BAE Systems Hawk

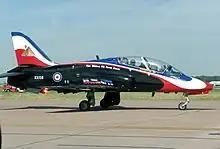
RAF Hawk T1A, marking the 85th anniversary of No. 4 Flying Training School

The Hawk is an advanced 2-seat trainer with a tandem cockpit, a low-mounted cantilever wing and is powered by a single turbofan engine. The design team was led by Ralph Hooper. Unlike many of the previous trainers in RAF service, the Hawk was specifically designed for training. Hawker had developed the aircraft to have a high level of serviceability, as well as lower purchasing and operating costs than previous trainers like the Jet Provost. The Hawk has been praised by pilots for its agility, in particular its roll and turn handling.